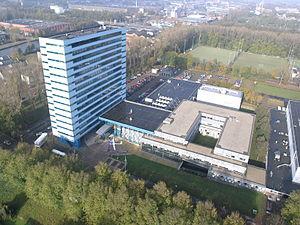
La faculté d'ingénierie aérospatiale à l'Université de technologie de Delft aux Pays-Bas est la fusion de deux disciplines inter communes, l’ingénierie aéronautique et l’ingénierie astronautique. L’ingénierie aéronautique se consacre spécifiquement aux avions et à l’aéronautique. L’ingénierie astronautique se consacre spécifiquement aux véhicules spatiaux et à l’astronautique. Les deux domaines sont adressés directement à la Faculté d’Ingénierie Aerospatiale avec une extension dans des domaines comme l’énergie éolienne.